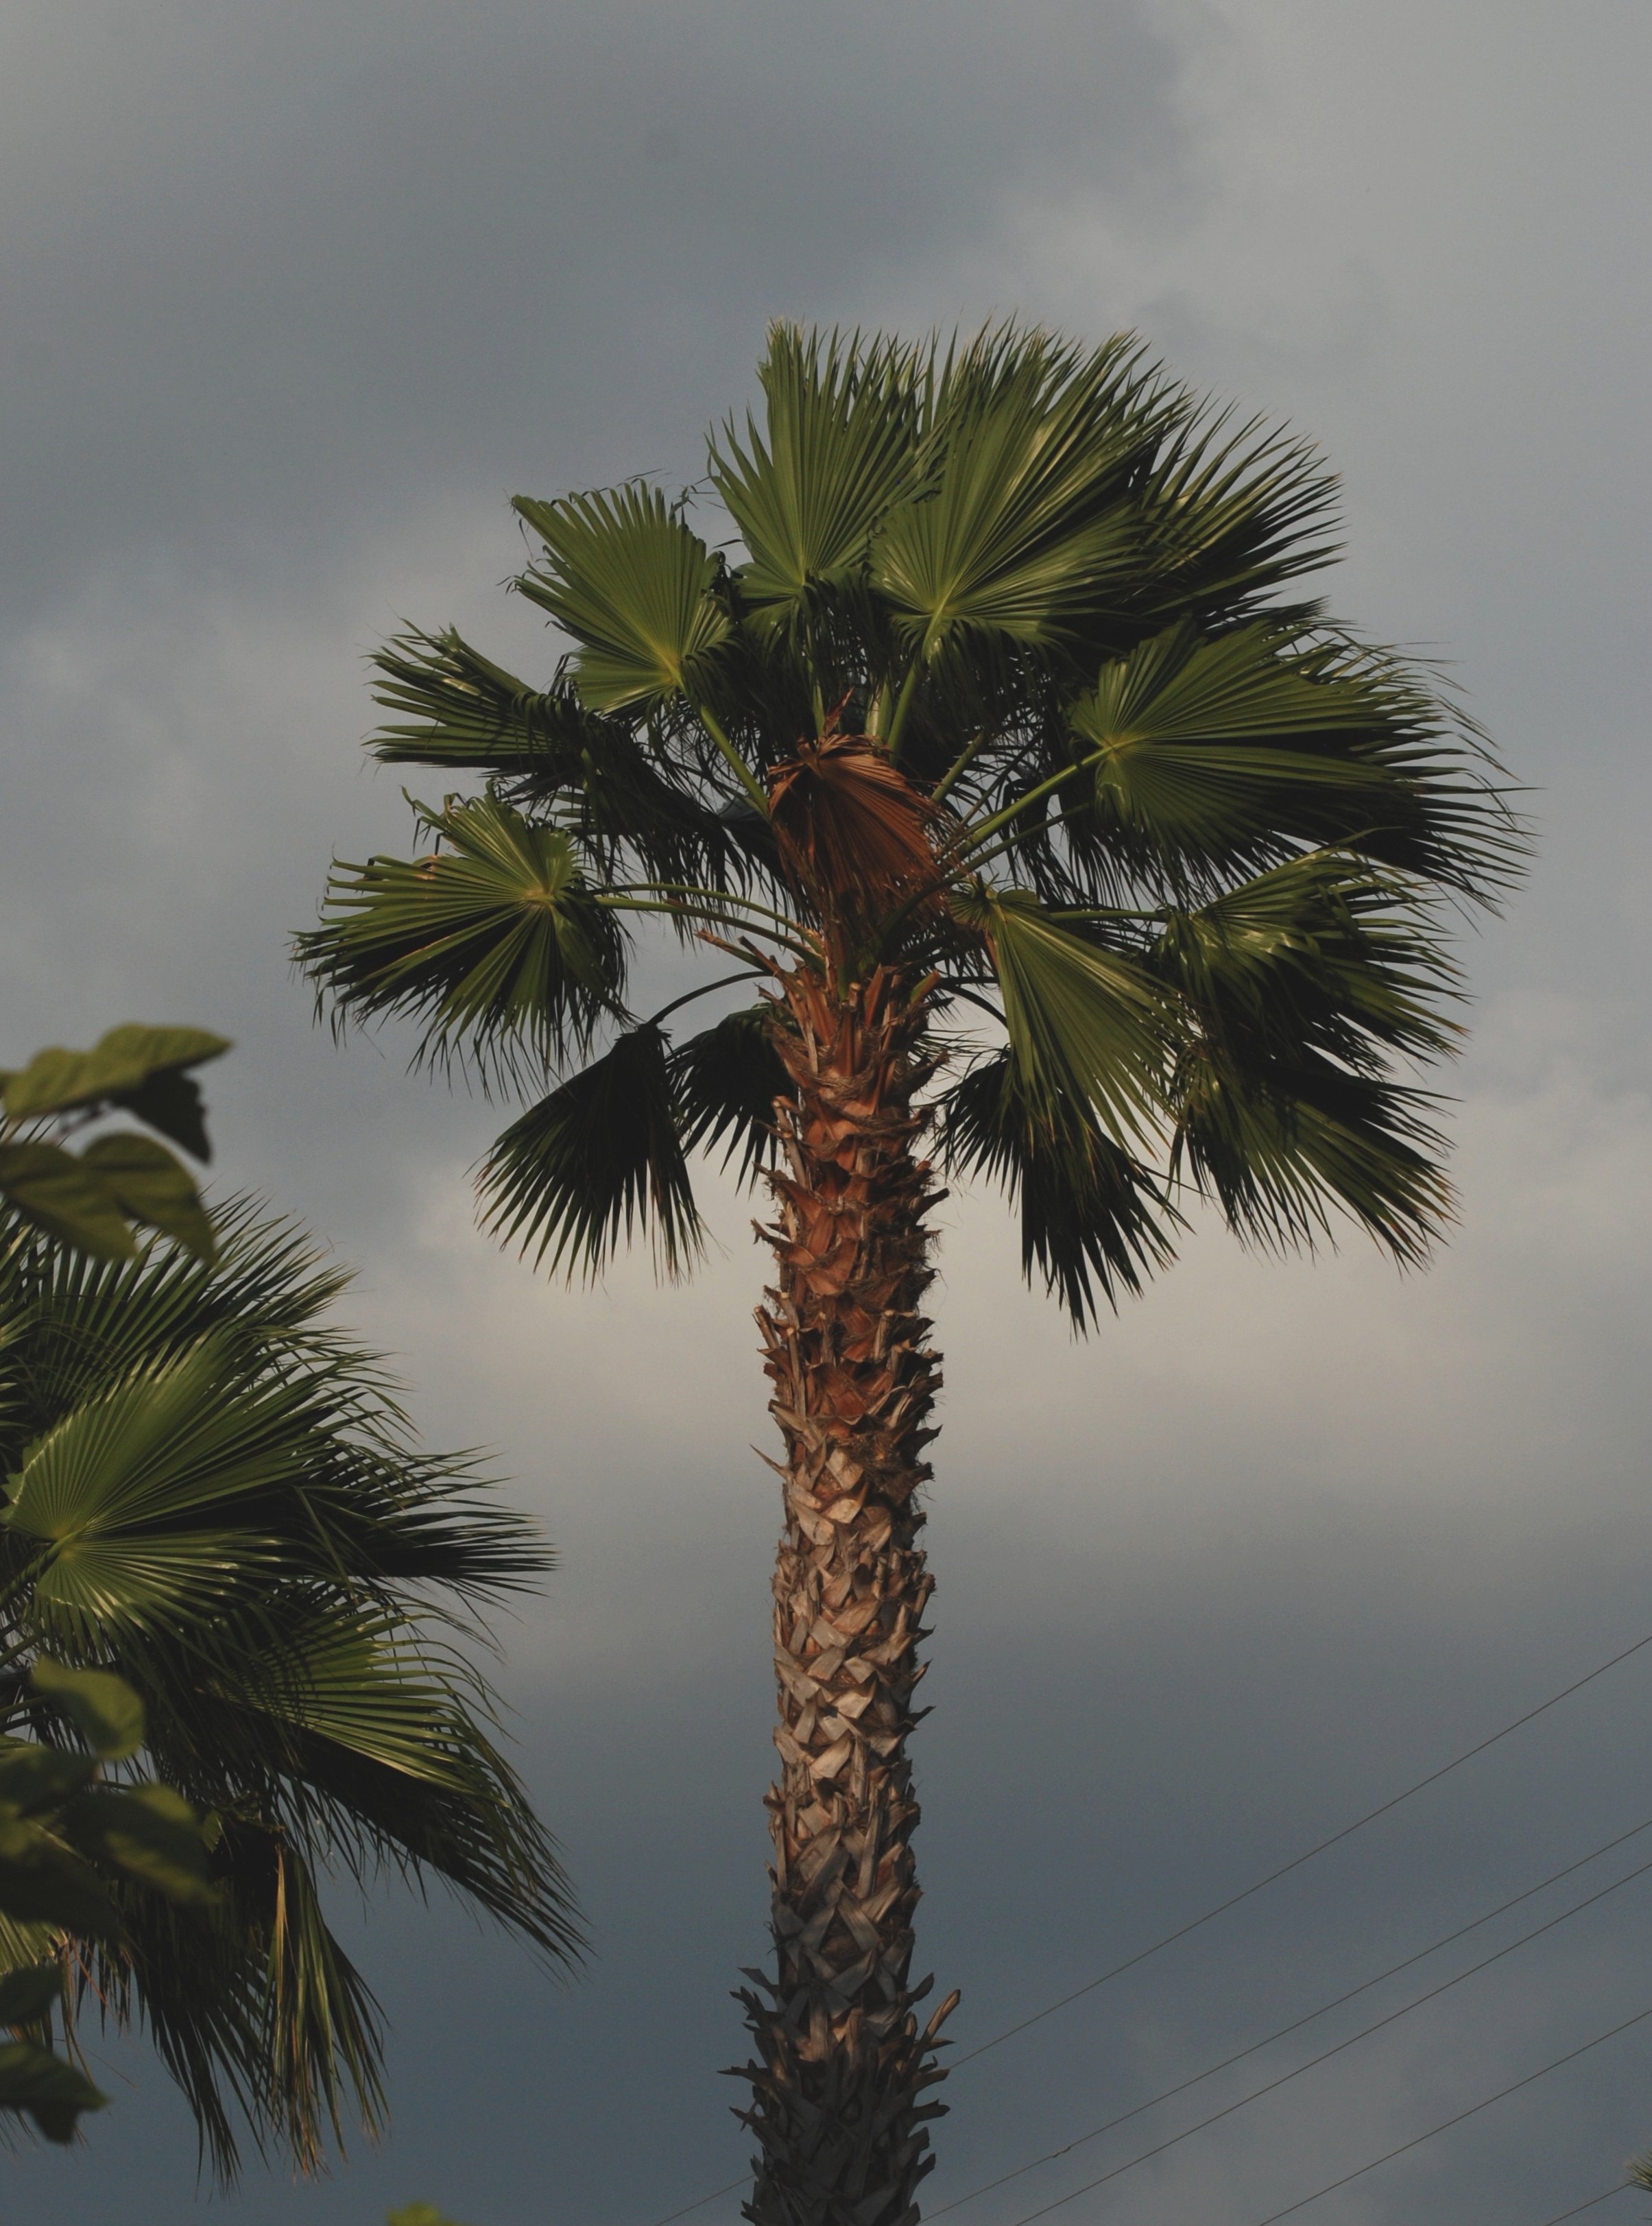
tree, branch, plant, leaf, flower, city, cityscape, produce, botany, nikon, flora, cool image, turkey, d80, cityscapes, tropics, turkei, nikond80, turkiye, turquia, turchia, flowering plant, date palm, plant stem, woody plant, land plant, arecales, palm family, borassus flabellifer